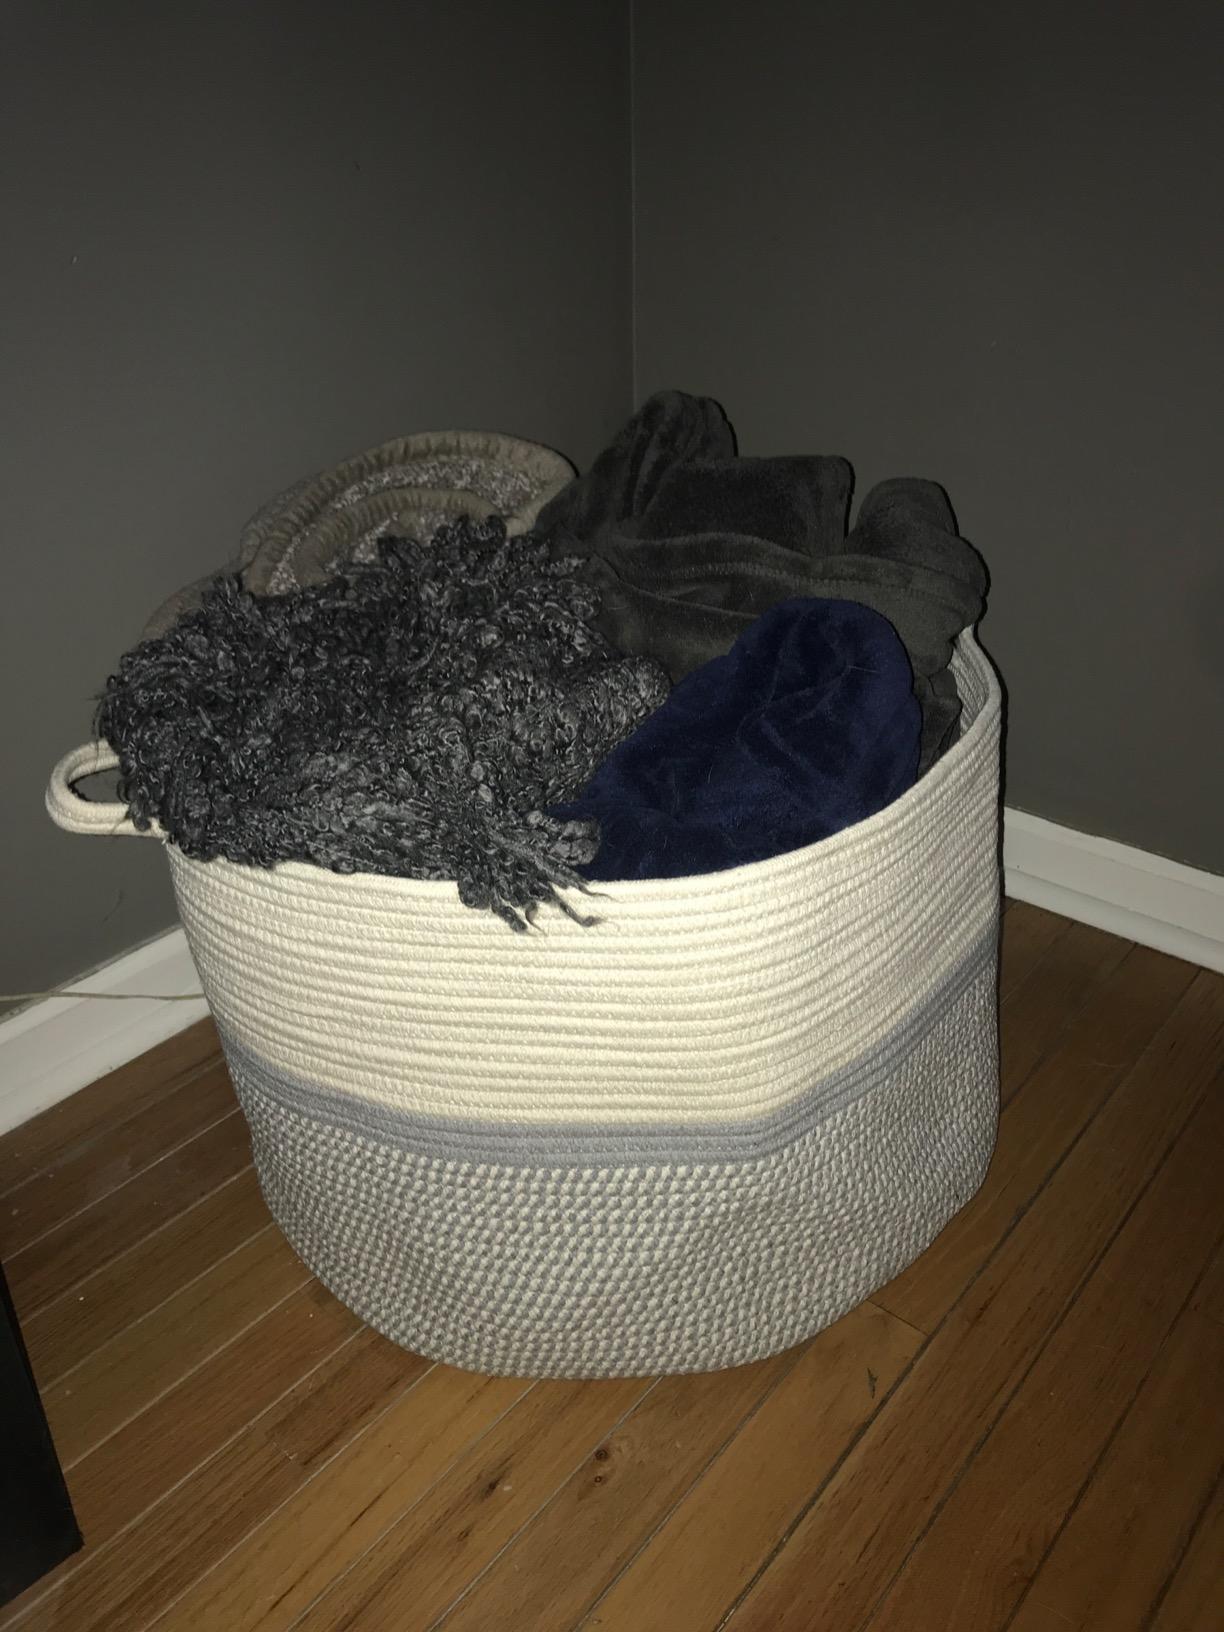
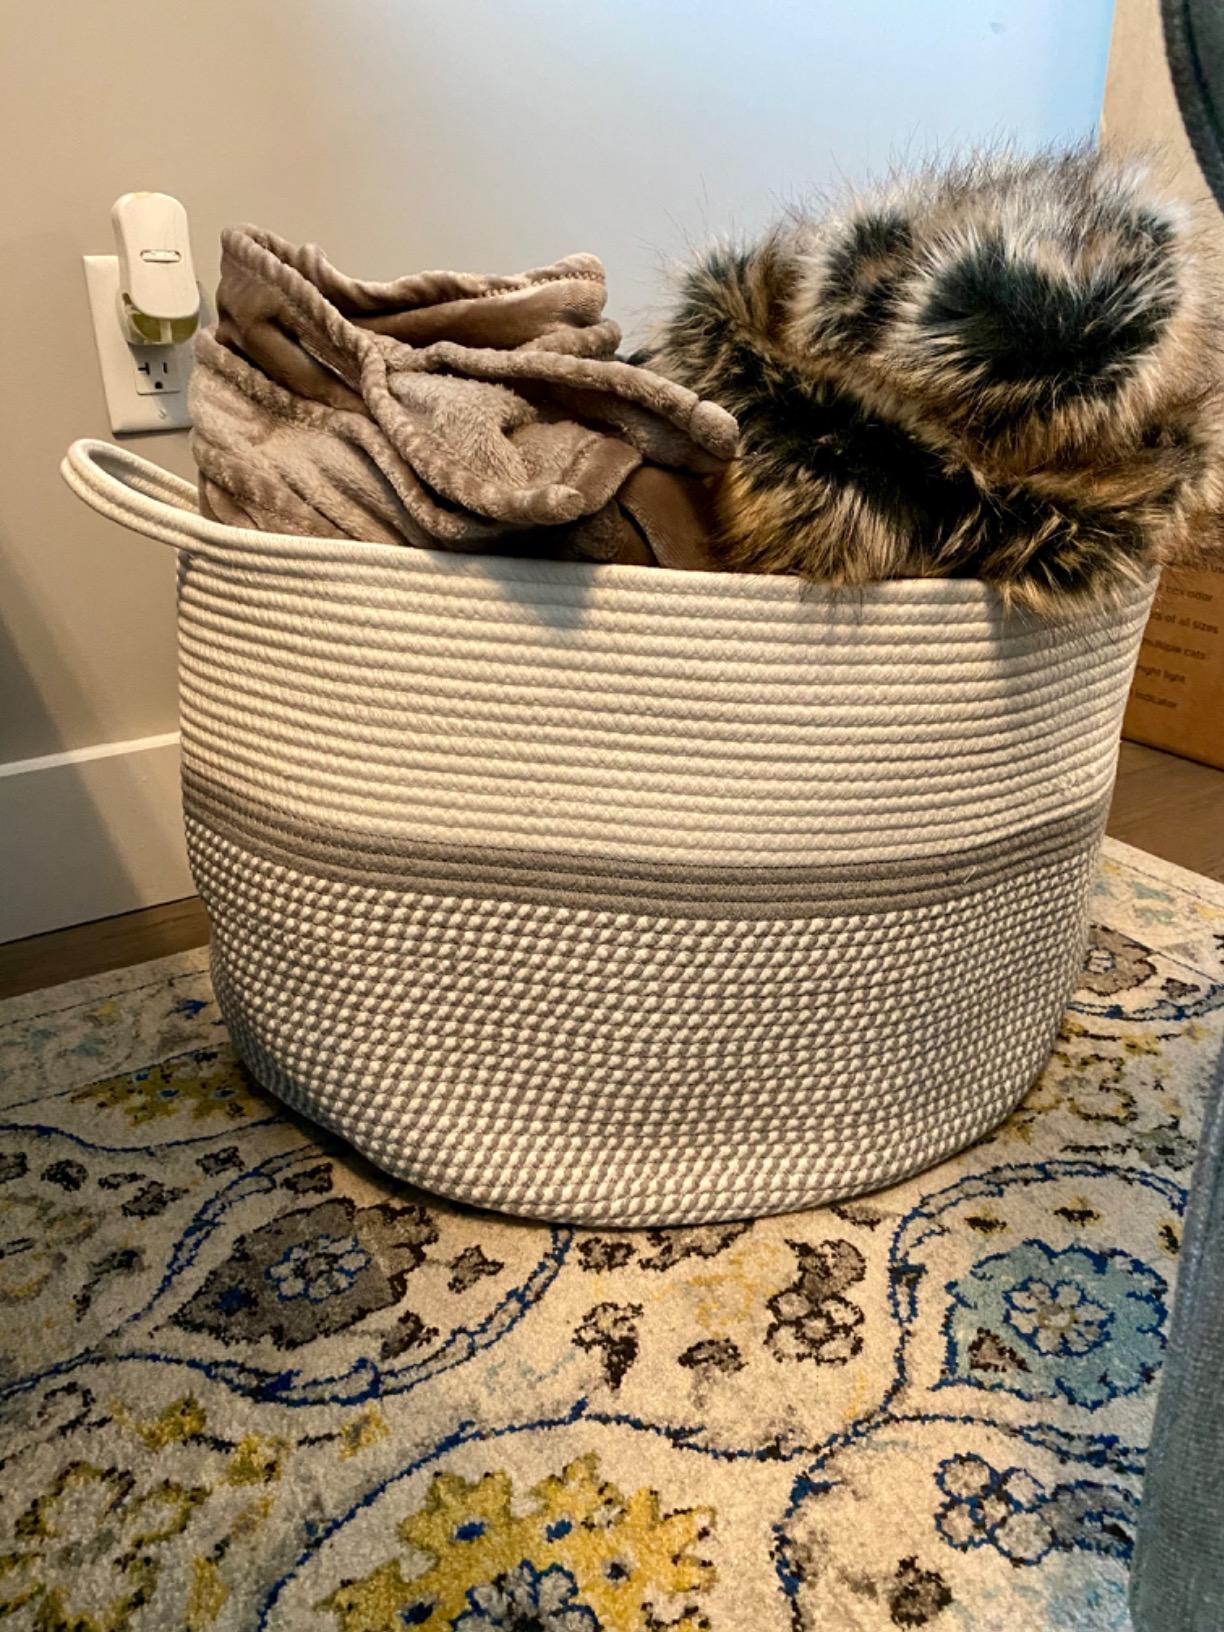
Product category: items_hamper
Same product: yes